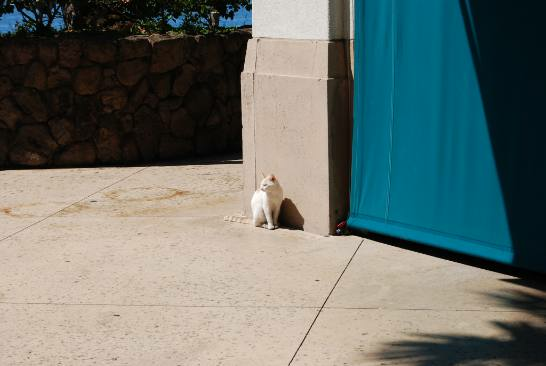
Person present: No